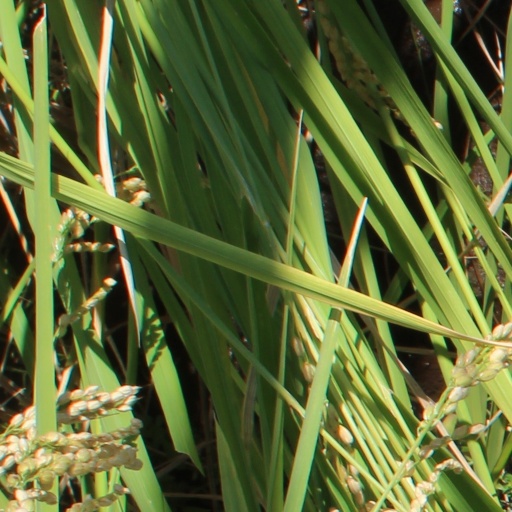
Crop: rice